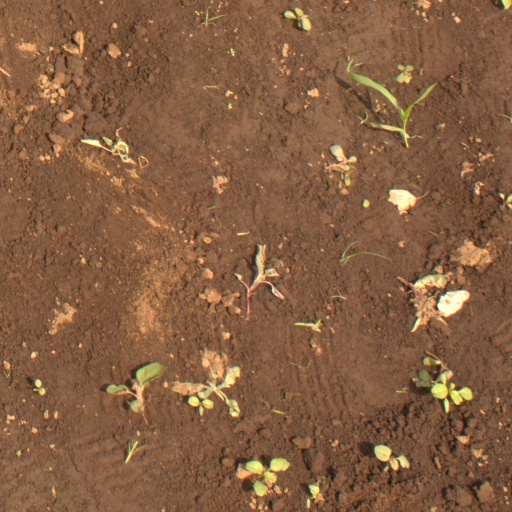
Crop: soybean